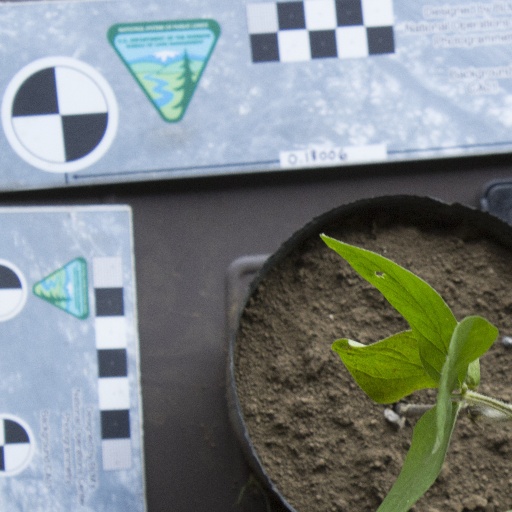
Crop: soybean